Cinderella (1977 film)

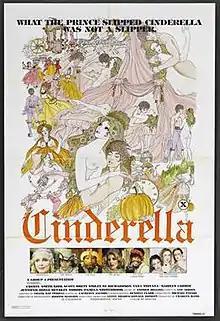
Theatrical release poster

Cinderella (a.k.a. "The Other Cinderella") is a 1977 American erotic musical comedy film directed by Michael Pataki and starring Cheryl "Rainbeaux" Smith, Brett Smiley, and Sy Richardson.